Matt Nable

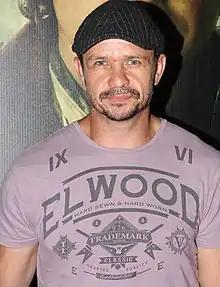
Nable in 2012

After encouragement from his mentor, Booker Prize-winning novelist Thomas Keneally, Nable wrote a screenplay for "The Final Winter" based on his unpublished novel of the same name. With friends he also managed to raise $1.6m and they worked together to make the film which was released in 2007, and earned critical praise but was a box office failure.